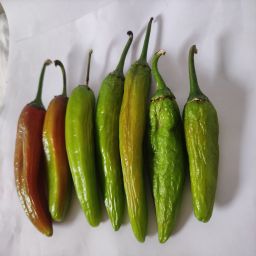
Crop: New Mexico Green Chile
Quality: Ripe